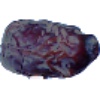
Label: Dates 1